Suzuki SX4

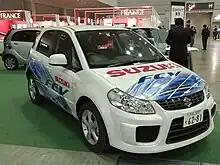
Suzuki SX4-FCV (Fuel-Cell Vehicle) shown at 2009 Automotive Engineering Exposition in Yokohama, Japan

An experimental Suzuki concept car using alternative power includes an 80 kW hydrogen fuel cell and 68 kW electric motor. The car has a top speed of with 250 km range. The car was unveiled in 2008 Hokkaido Tōyako summit, and later in 2008 Paris International Motor Show.